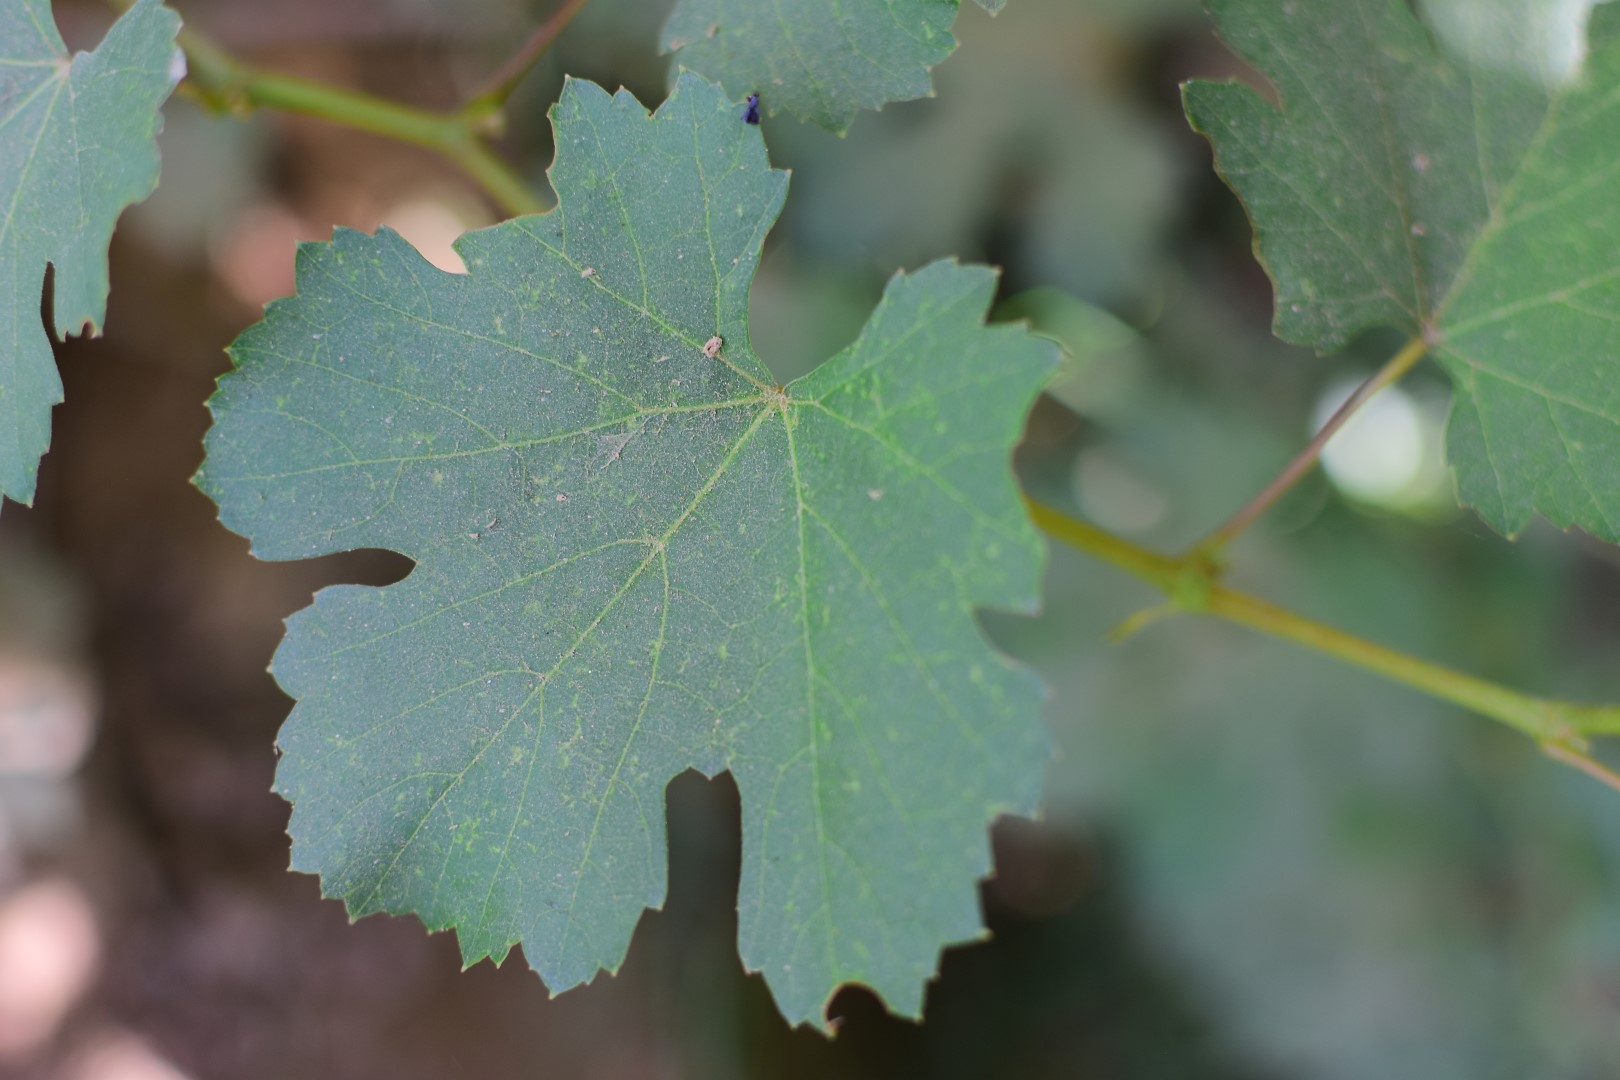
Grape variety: Frinsi